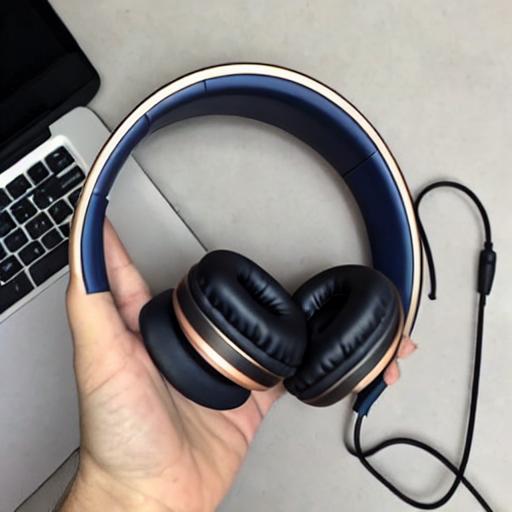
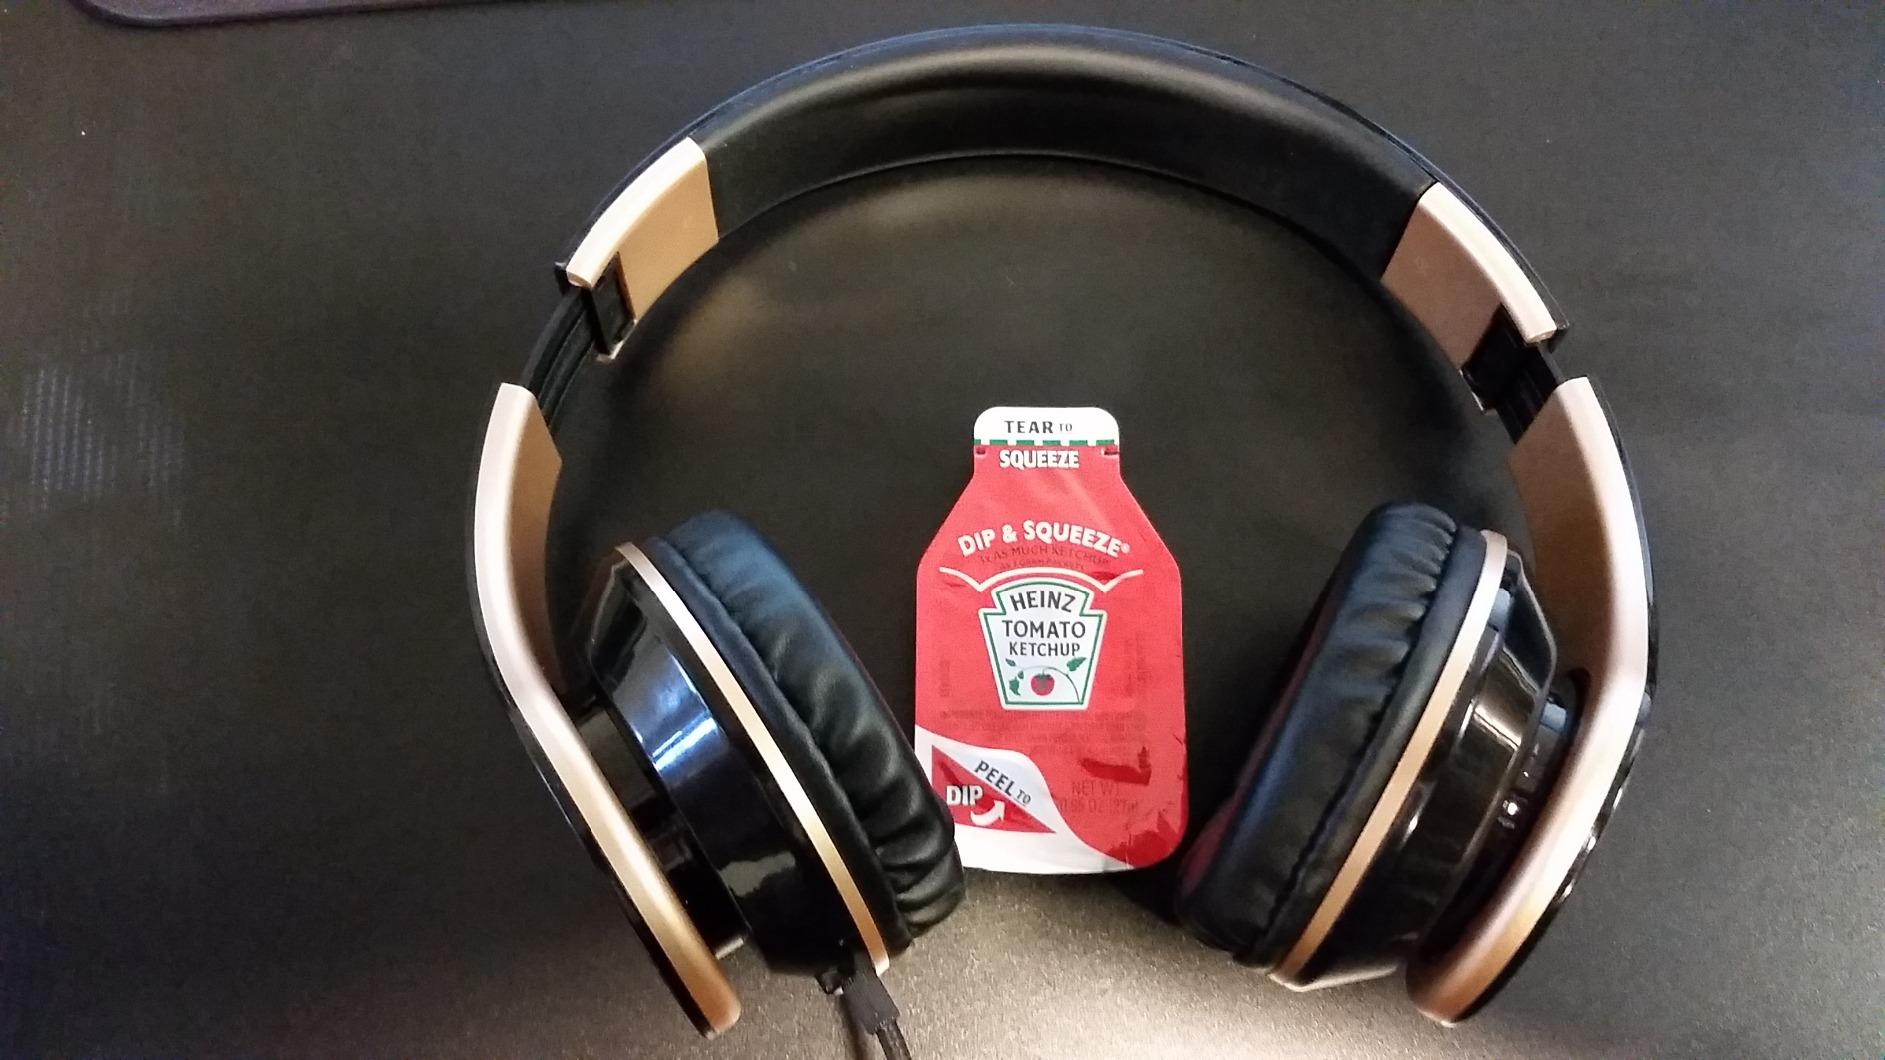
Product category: headphones
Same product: no